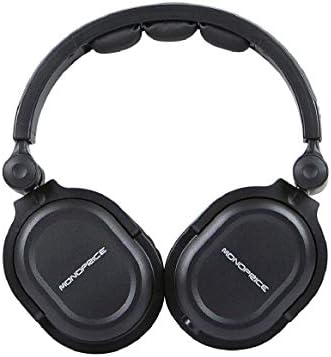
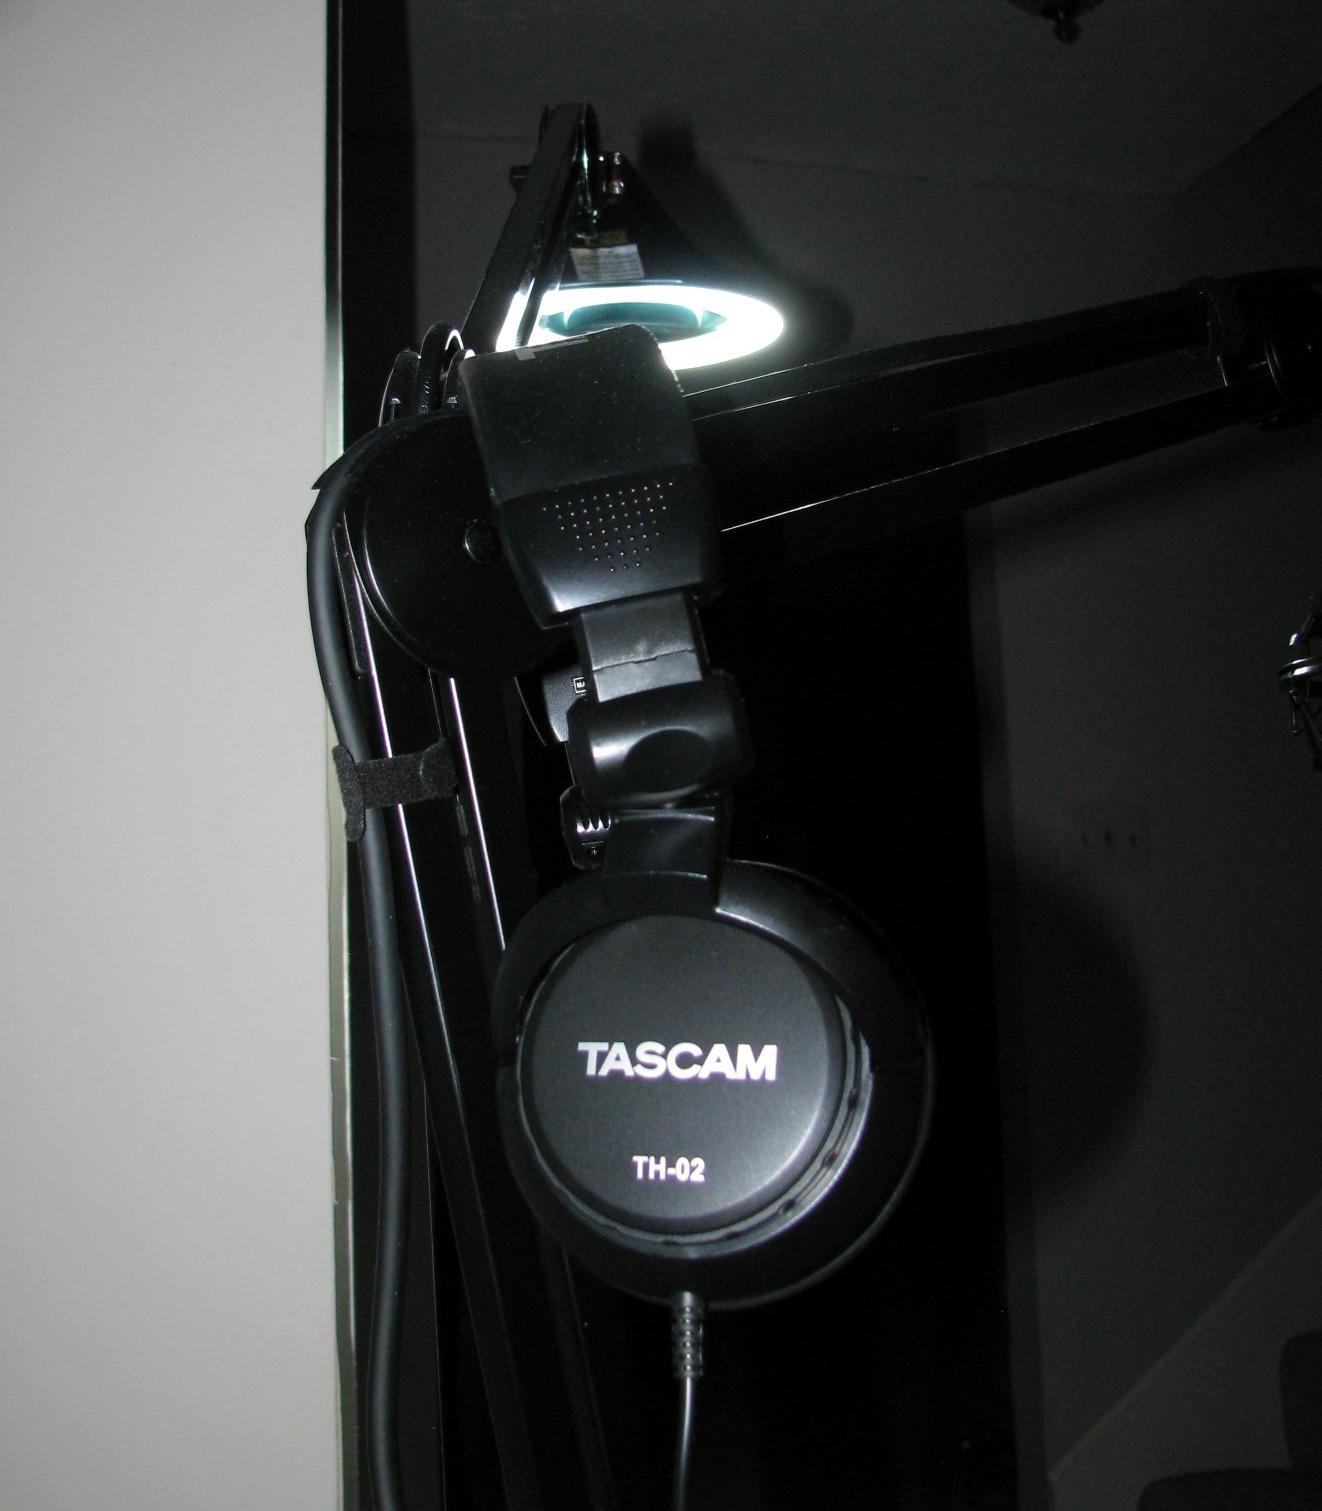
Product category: headphones
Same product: no